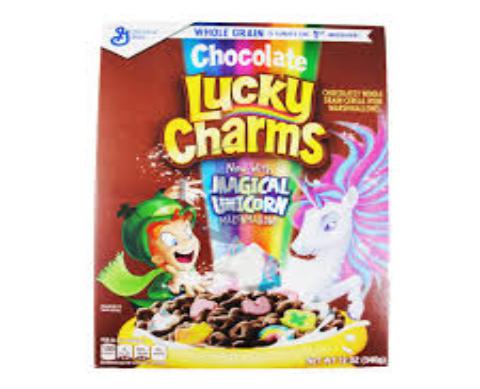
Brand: Chocolate Lucky Charms
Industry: Food